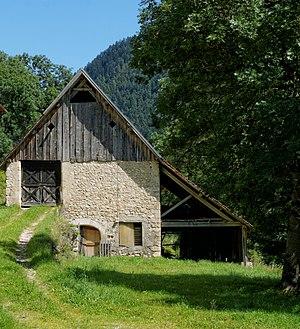
Une grange dans le hameau de Ruthière
Chichilianne est une commune française située dans le département de l'Isère en région Auvergne-Rhône-Alpes.